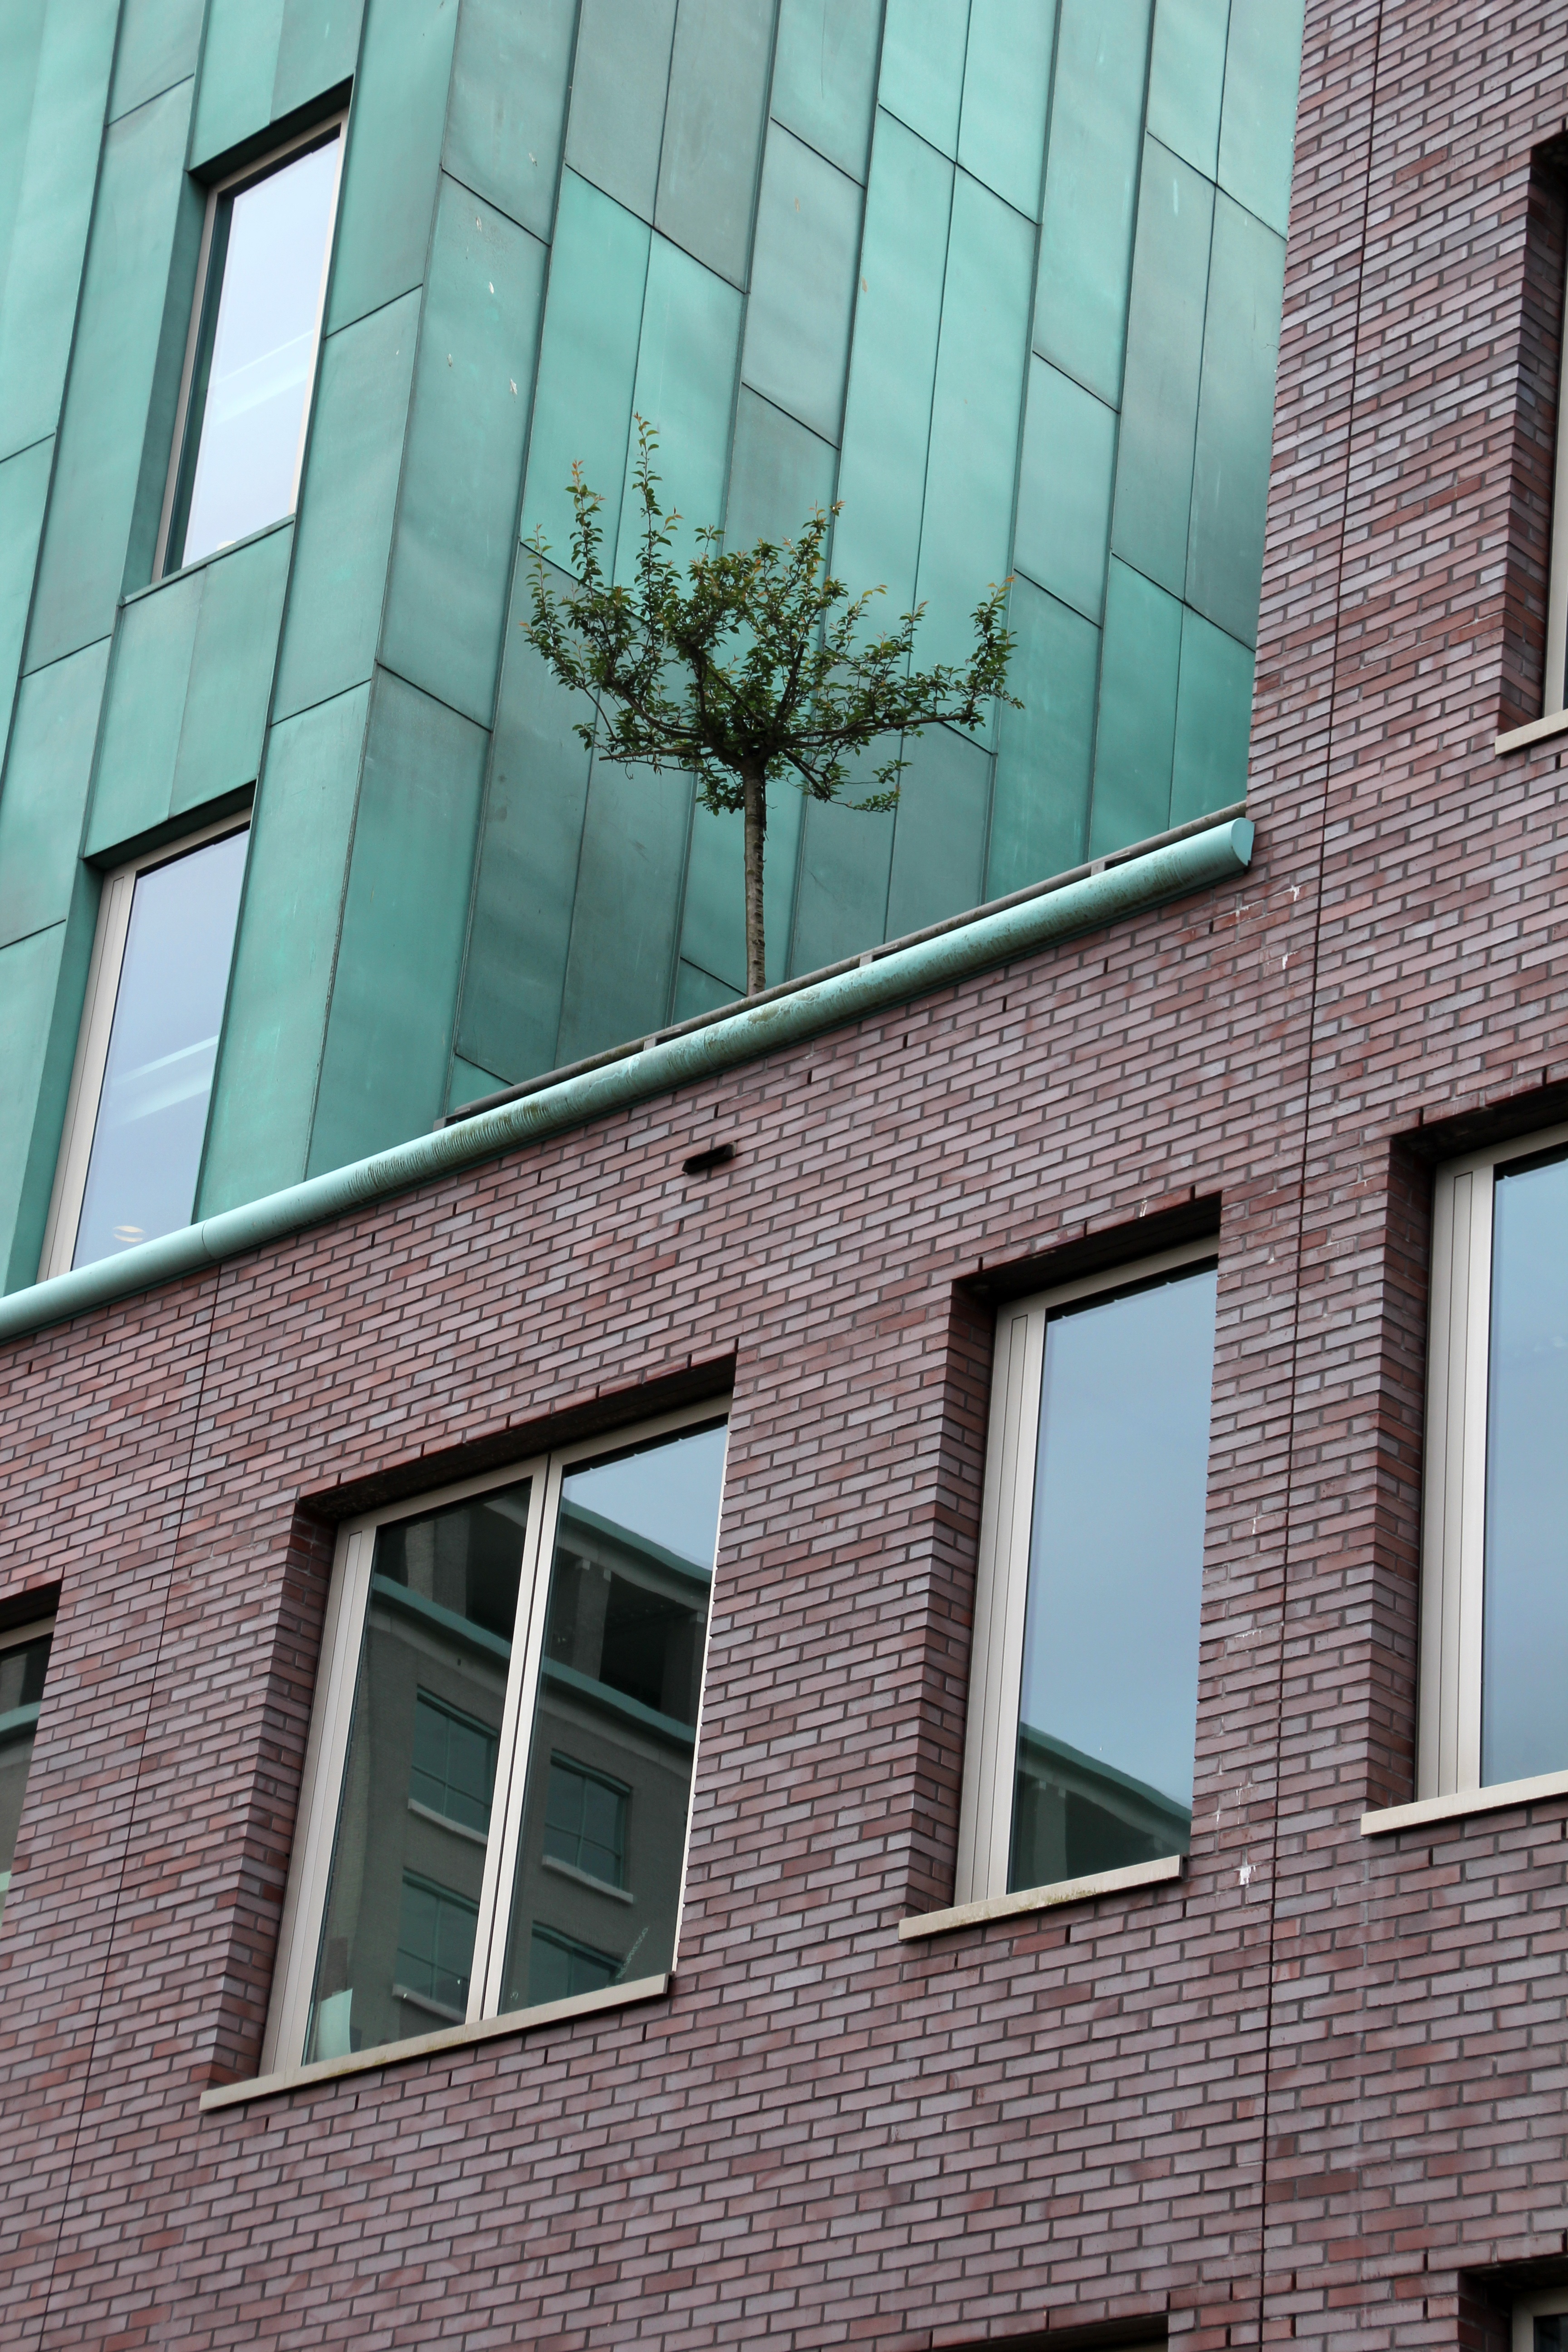
tree, architecture, house, window, glass, home, wall, downtown, facade, property, brick, siding, neighbourhood, daylighting, tree in the house, window covering